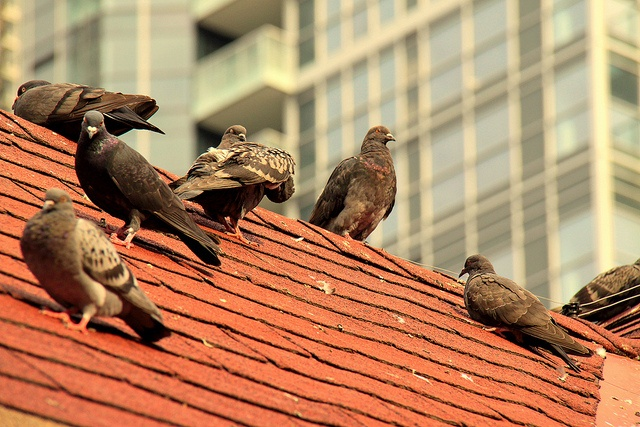
A flock of birds sitting on top of a pink roof.
A group of birds roosting on a peaked roof.
There are a lot of pigeons perched on the roof.
Pigeons sitting on a shingled roof in the city.
Several pigeons that are sitting on a red roof.